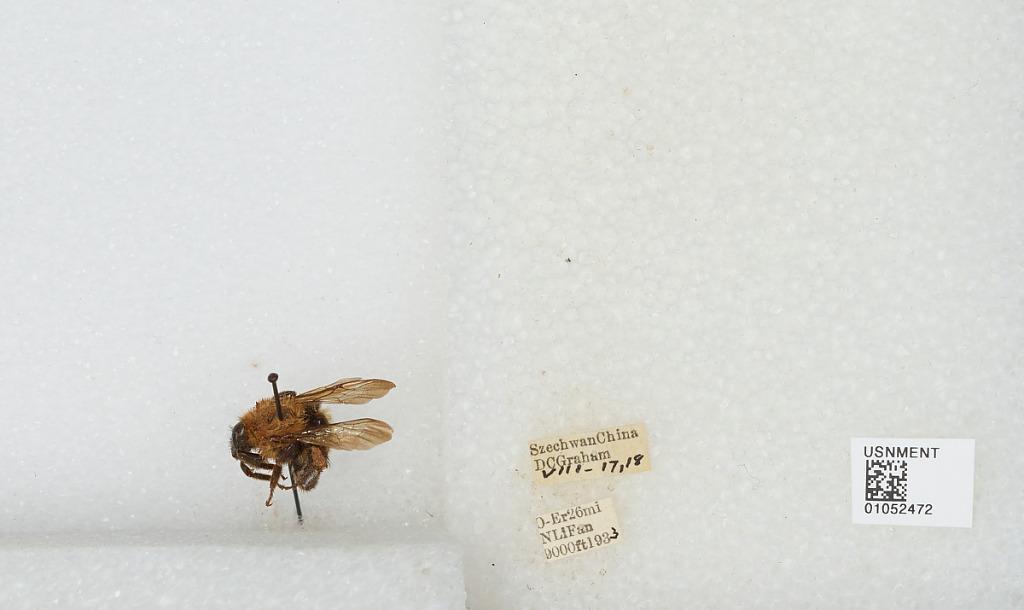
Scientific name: Bombus sp.
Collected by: D. Graham
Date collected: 1933-8-17
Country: China
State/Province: Sichuan
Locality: O-Er 26 mi N Li Fan